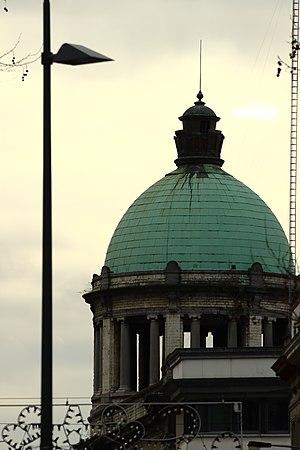
Liste des bourgmestres de la commune de Molenbeek-Saint-Jean.